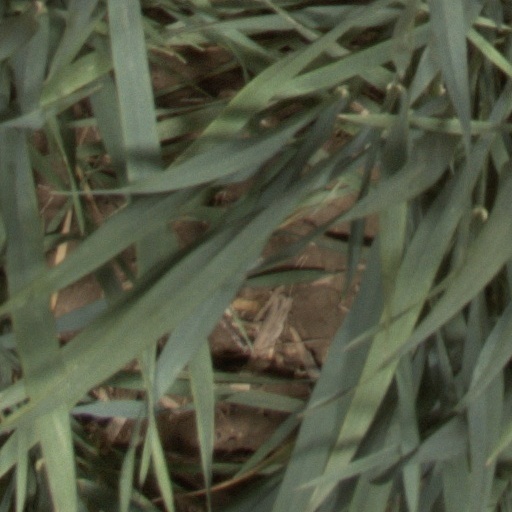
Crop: wheat